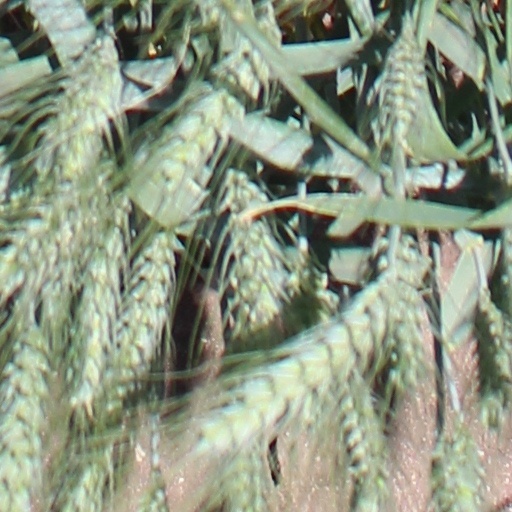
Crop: wheat